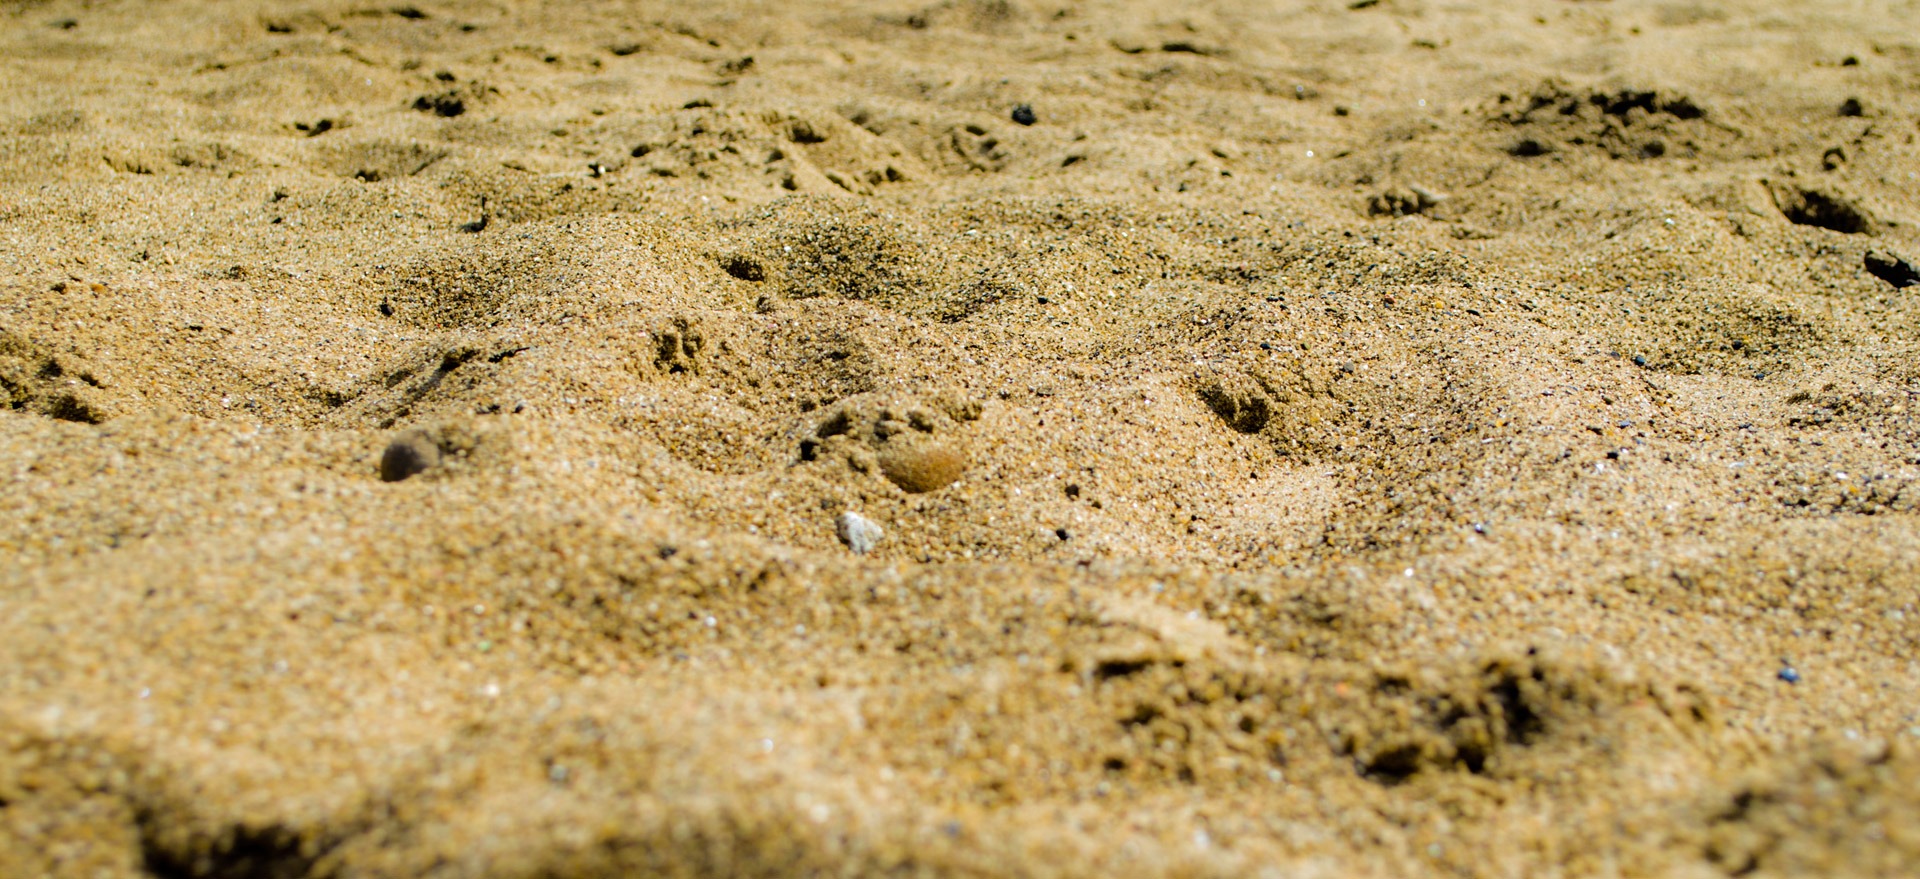
beach, coast, sand, rock, ocean, texture, desert, shore, recreation, wildlife, paradise, tropical, holiday, island, soil, tourism, seashore, material, invertebrate, sandy, tropic, geology, resort, hot, caribbean, grass family